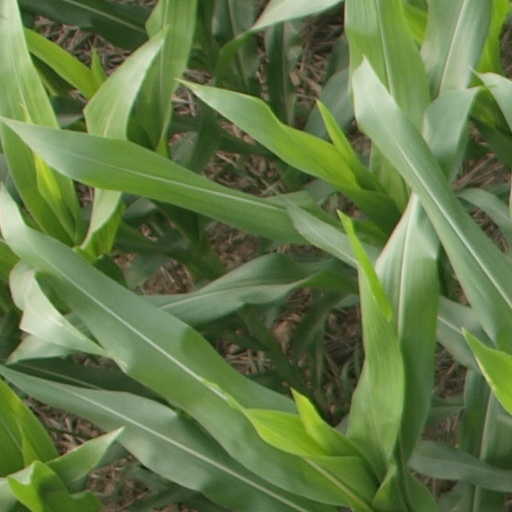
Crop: maize; corn